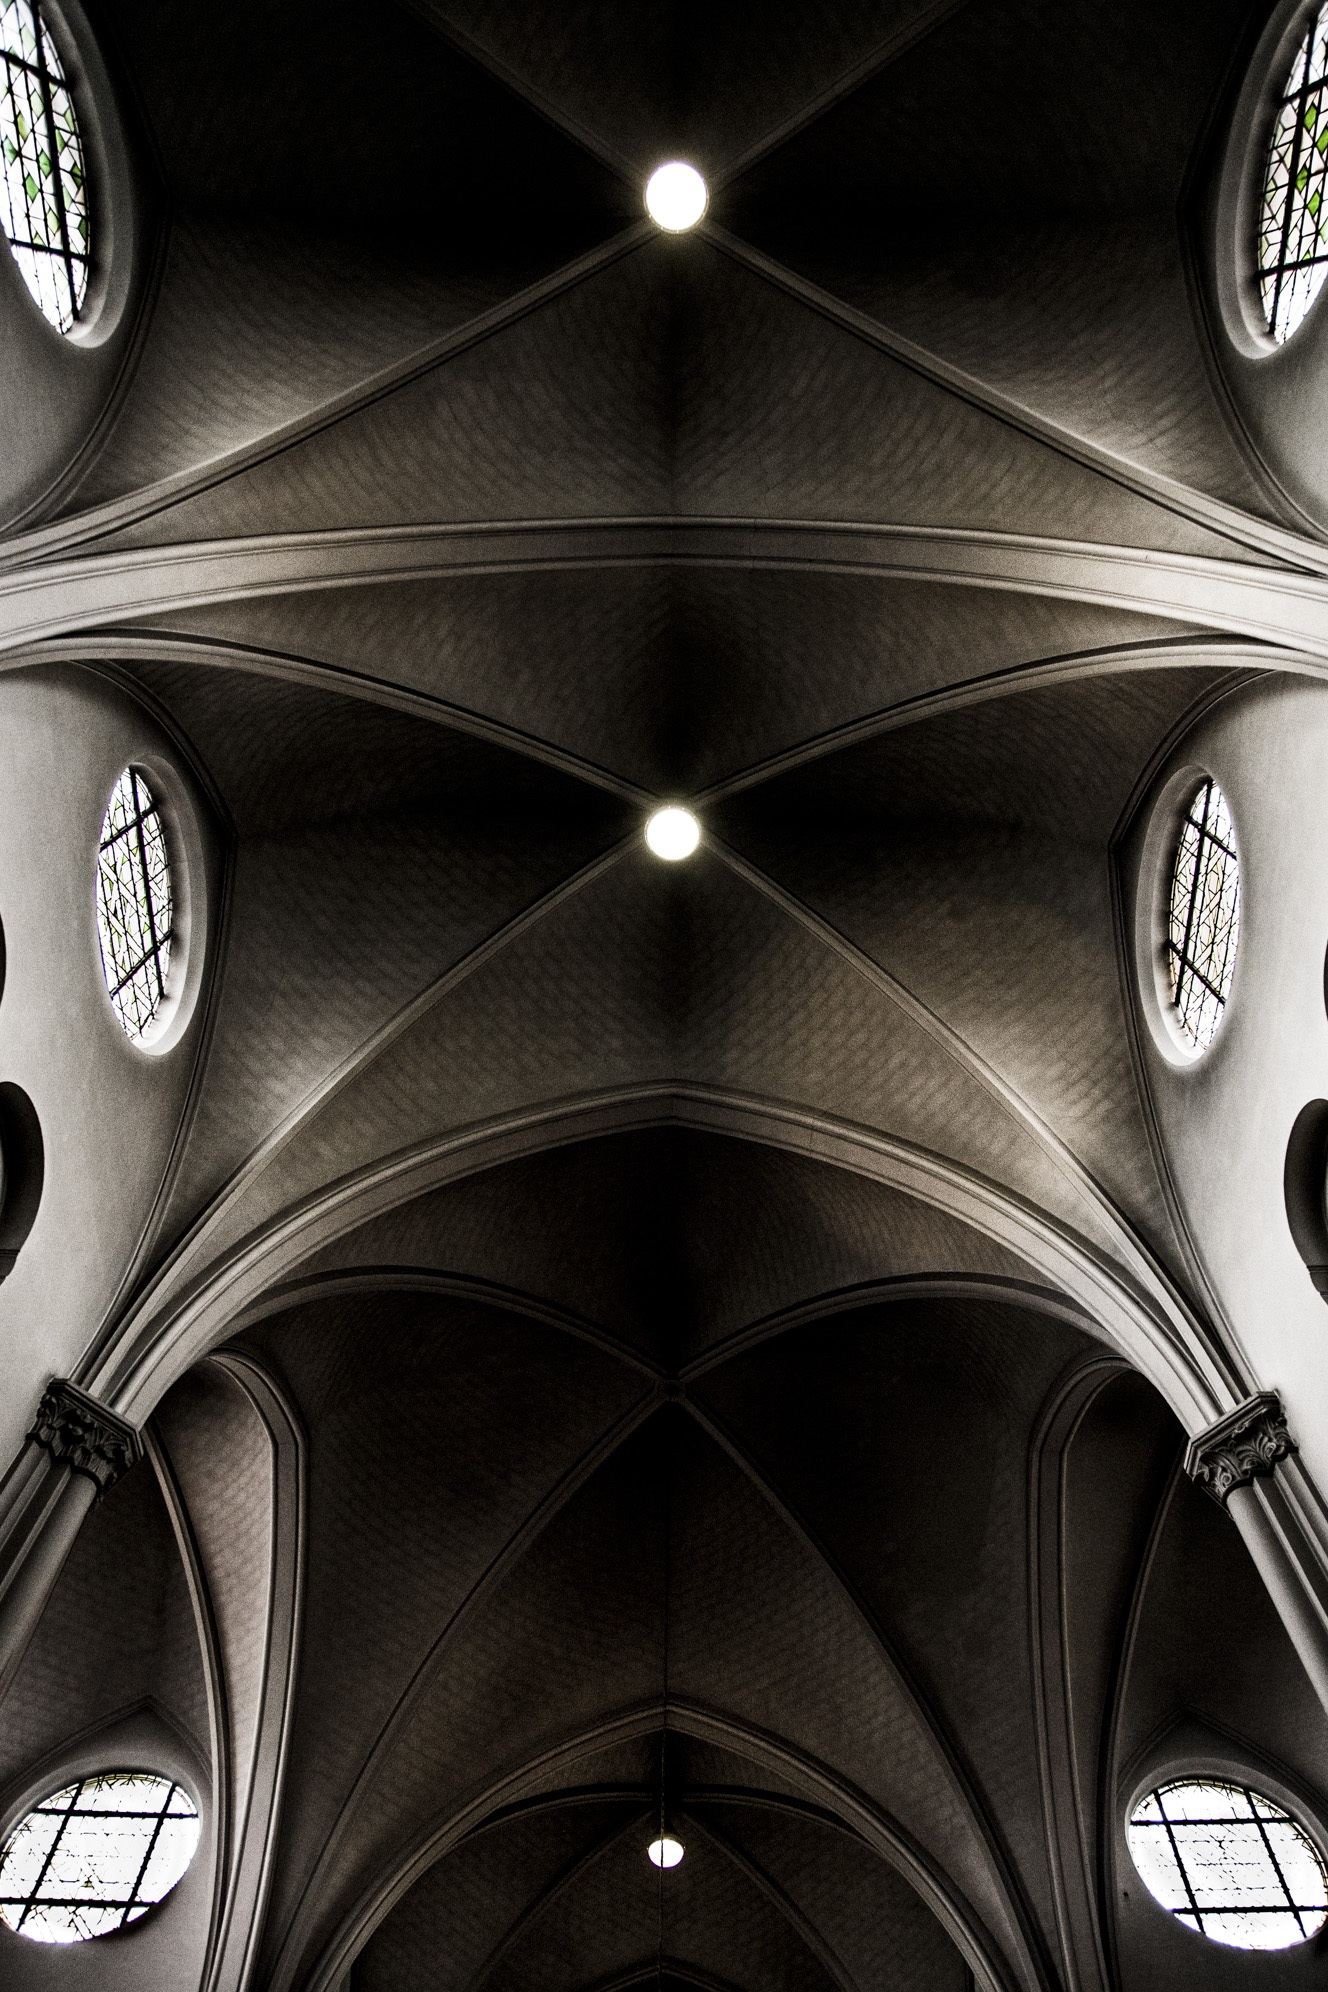
light, black and white, architecture, wheel, building, old, castle, darkness, church, ruin, black, monochrome, tire, walls, symmetry, rim, historical, middle ages, old buildings and structures, monochrome photography, automotive tire